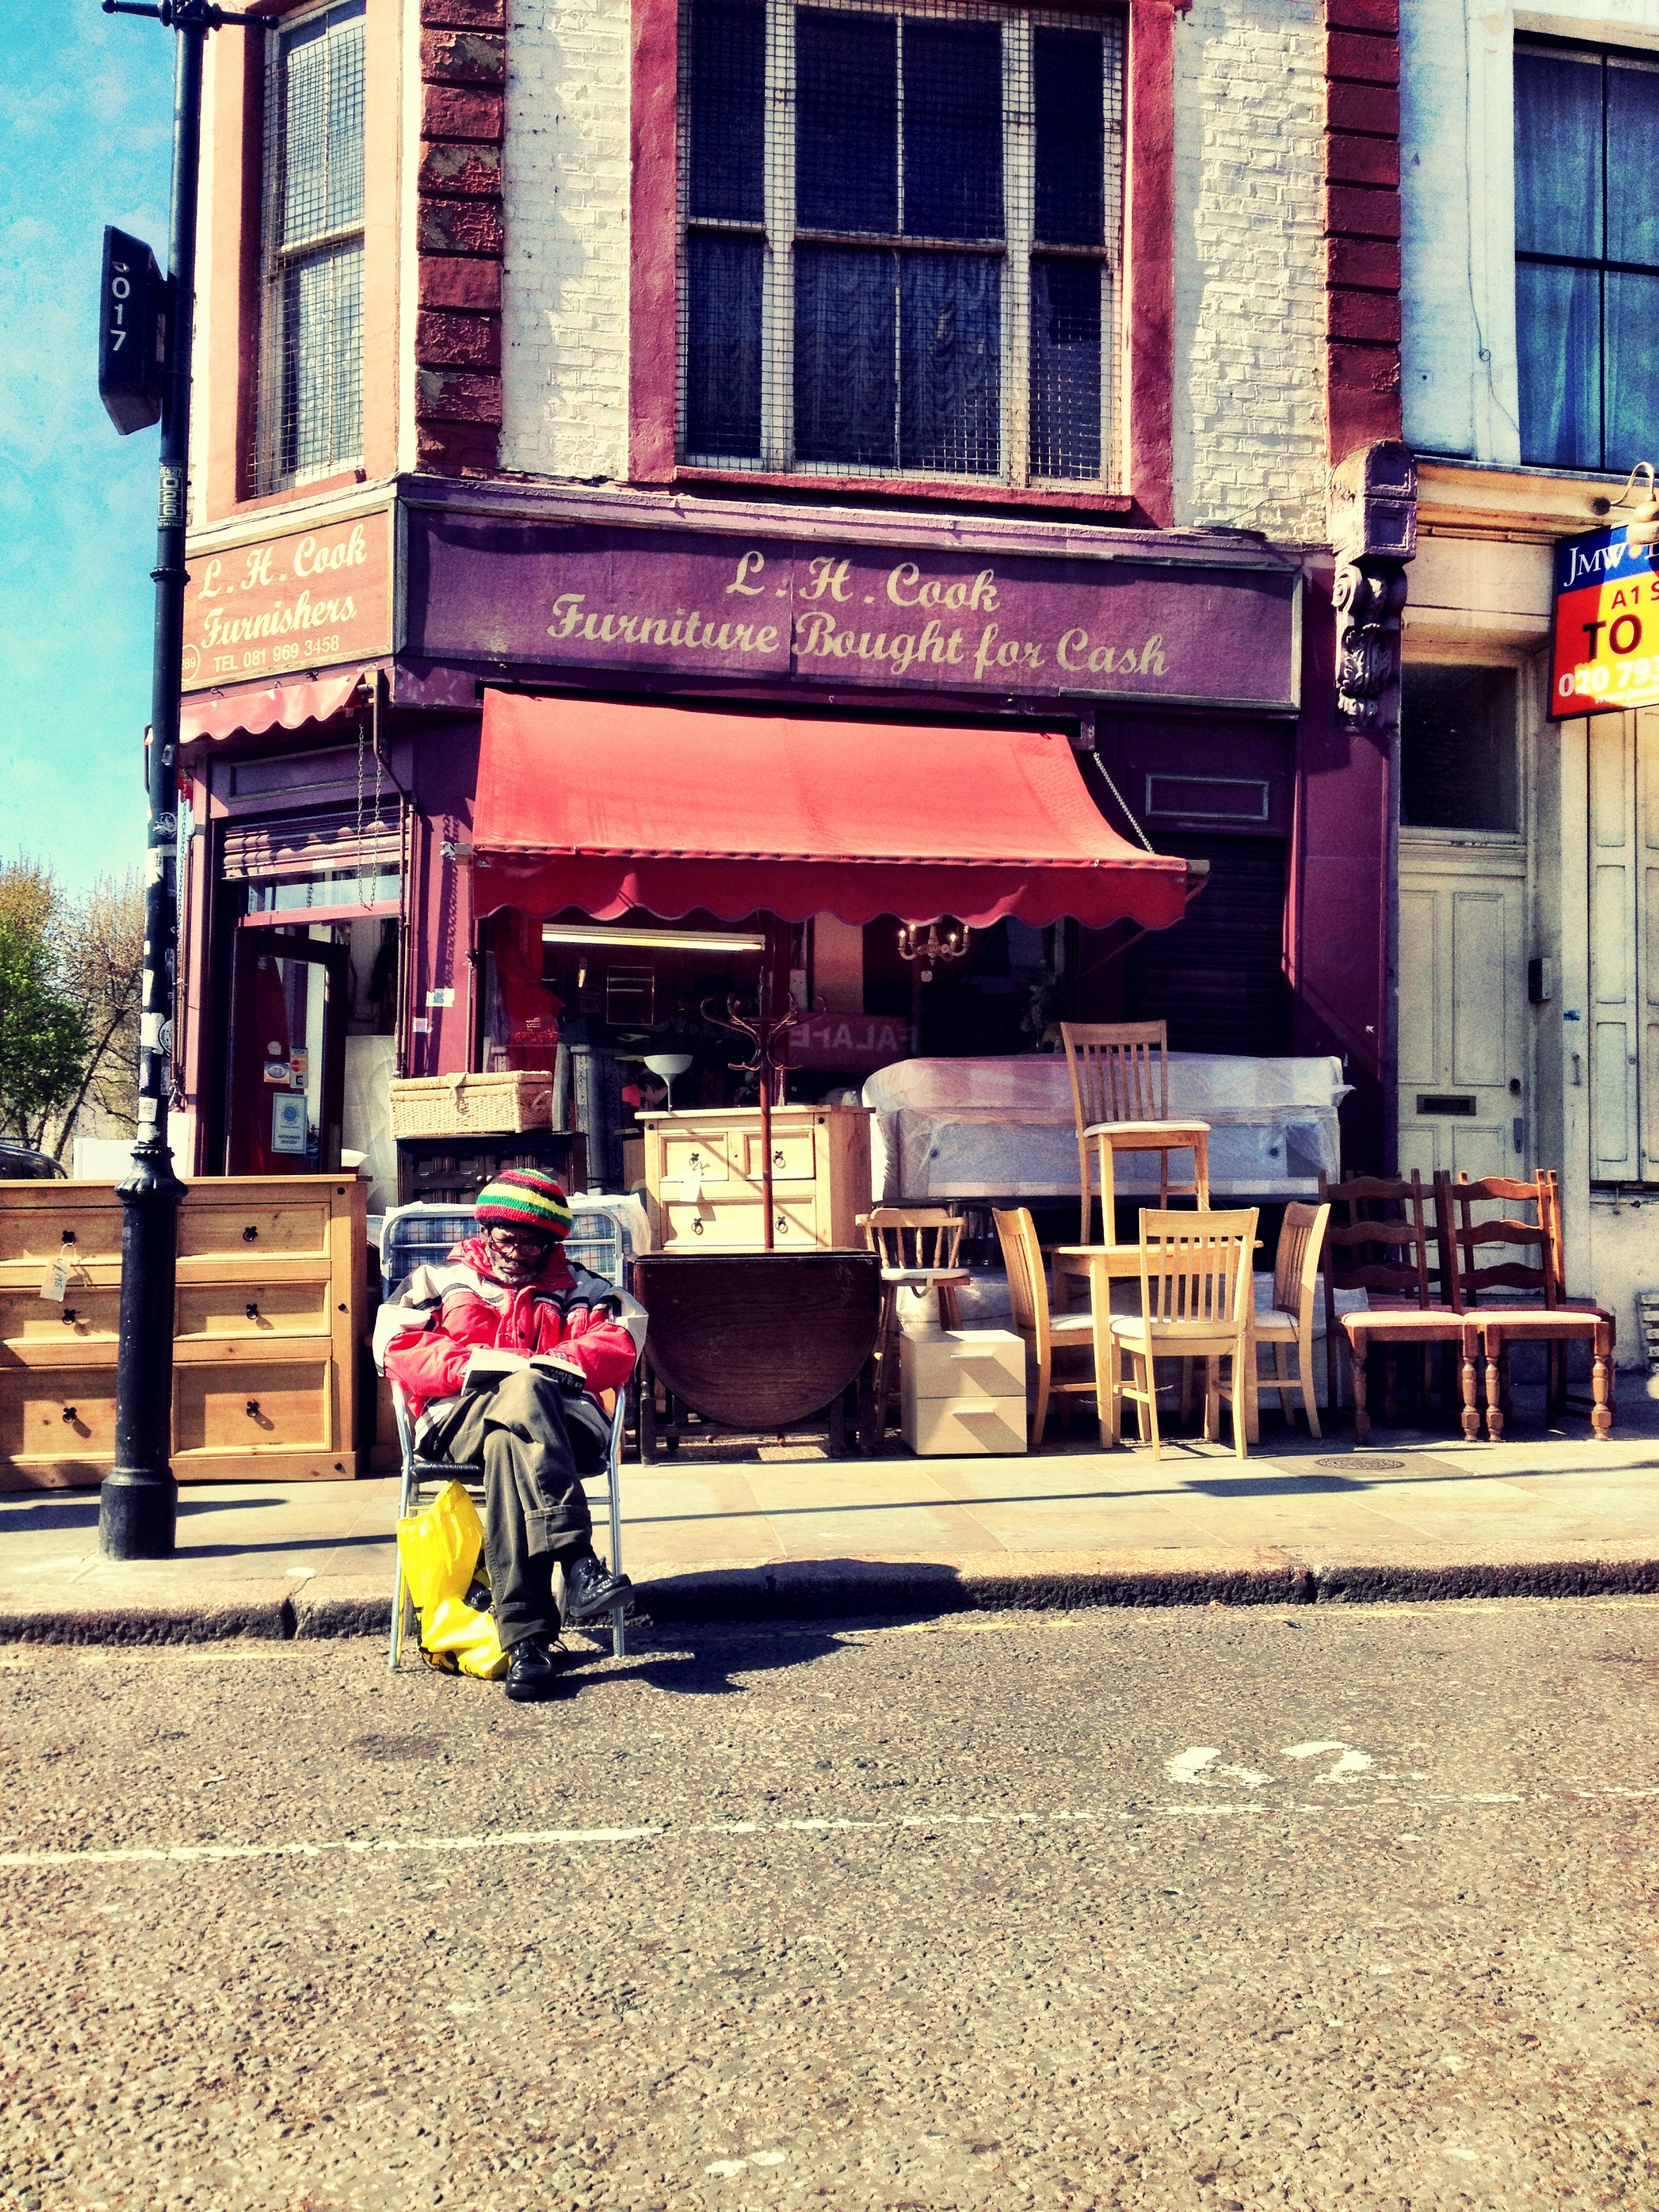
man, road, street, vintage, antique, retro, town, old, city, urban, reading, downtown, stranger, shop, vehicle, color, england, london, infrastructure, urban area